Jæren Line

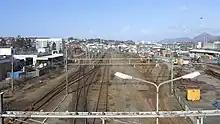
The yard at Brueland

On 5 February 1875, the parliamentary Standing Committee on Railways published a report recommending that there be built four trans-national railways to connect western and central Norway to eastern Norway. The Sørlandet Line was part of this plan, and was scheduled to be built between 1876 and 1888. The line was proposed to be built via the Vestfold Line to Skien and onwards along the south coast before connecting with the Jæren Line at Egersund. However, Norway was hit by the Depression of 1882–85, which reduced railway construction to a minimum. In addition, controversy arose over which route should be chosen through Agder: along the populated coast or through the sparsely populated interior. This issue kept the line at bay, and not until 1908 was a decision made in favor of the interior route.